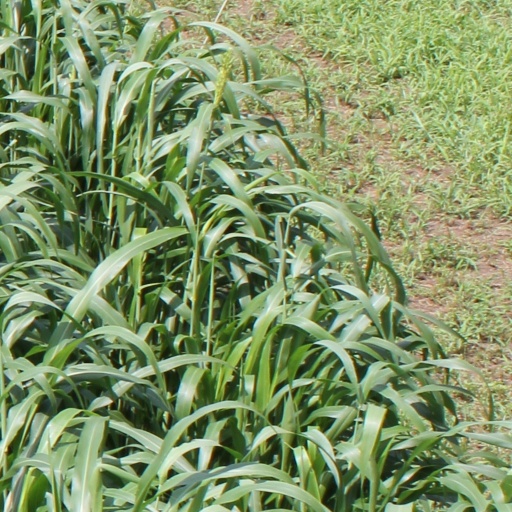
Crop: sorghum